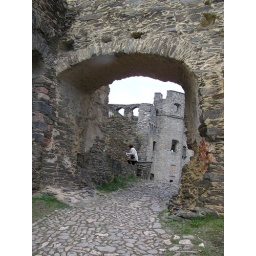
castle near the Rhine river in koblenz